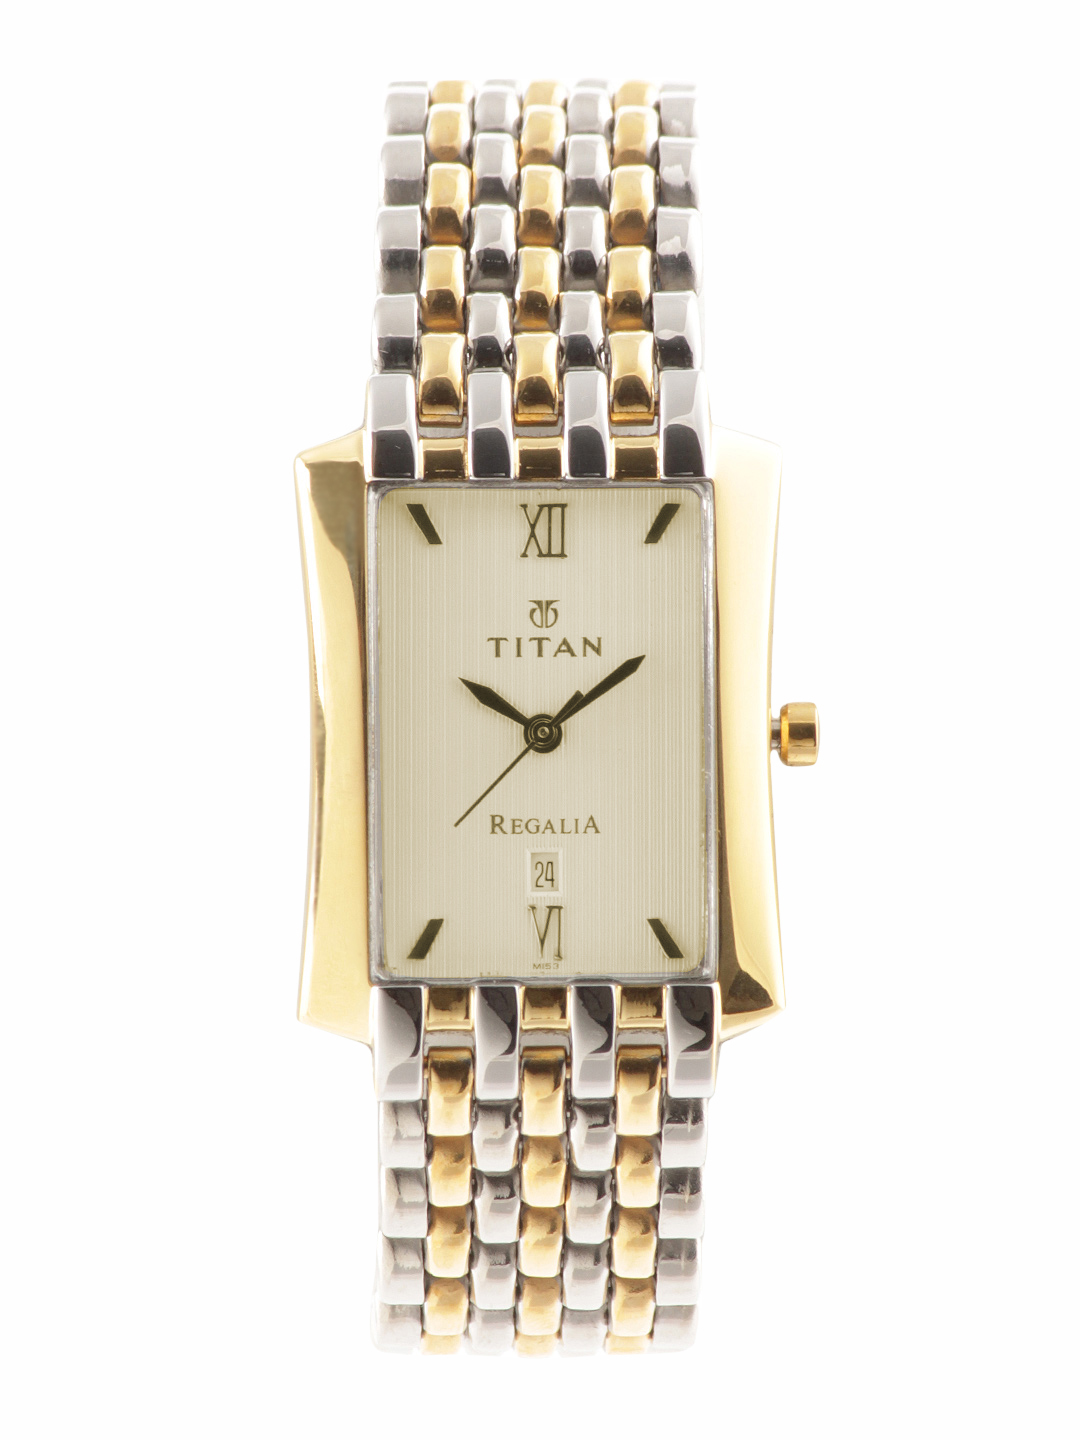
Titan Men Gold Dial Watch
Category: Accessories / Watches / Watches
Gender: Men
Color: Gold
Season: Winter 2016
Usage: Casual